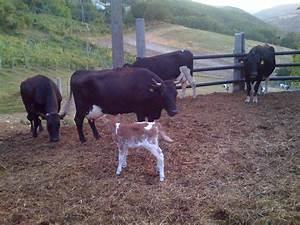
cow